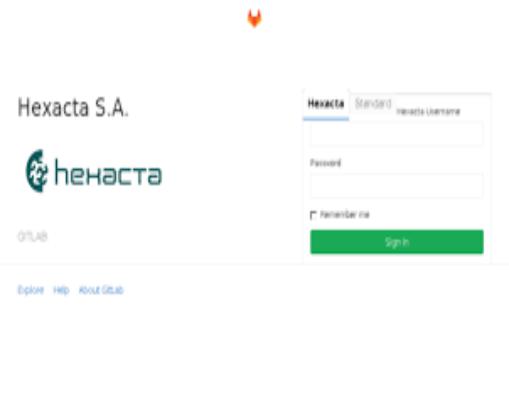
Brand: Hexacta
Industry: Others